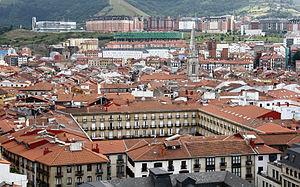
casco viejo
Bilbao /bilbao/, est une ville du Nord de l'Espagne d'environ 350 000 habitants, capitale de la province de Biscaye et de la comarque du Grand Bilbao.